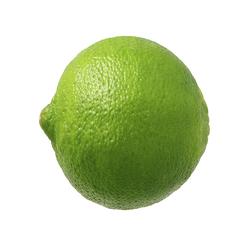
Label: Lemon